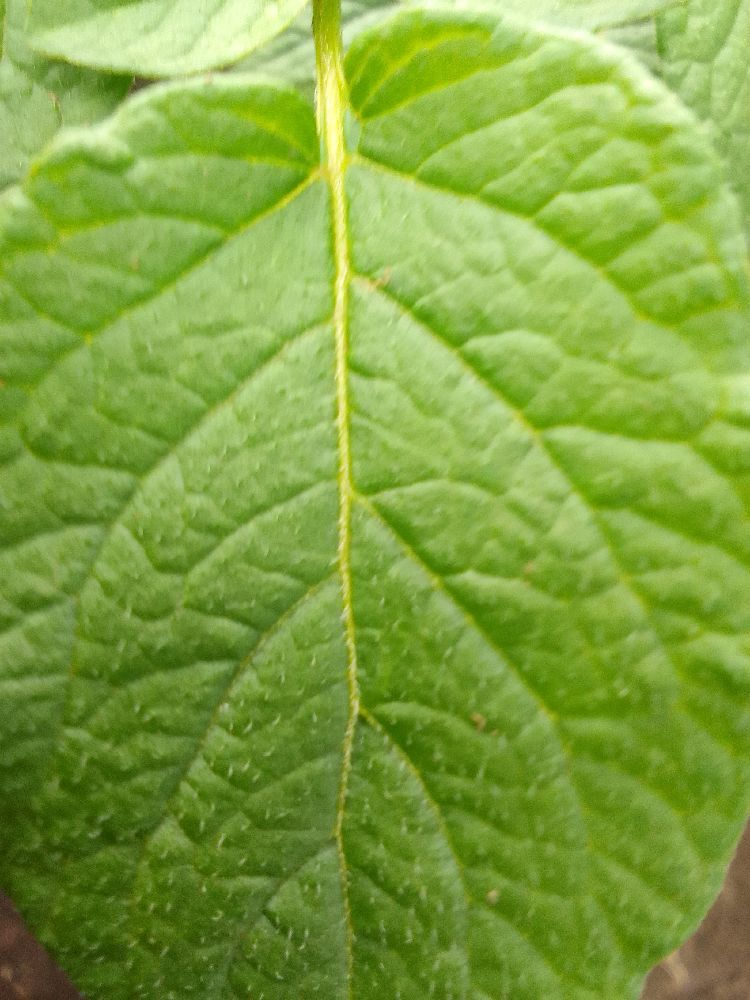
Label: Healthy